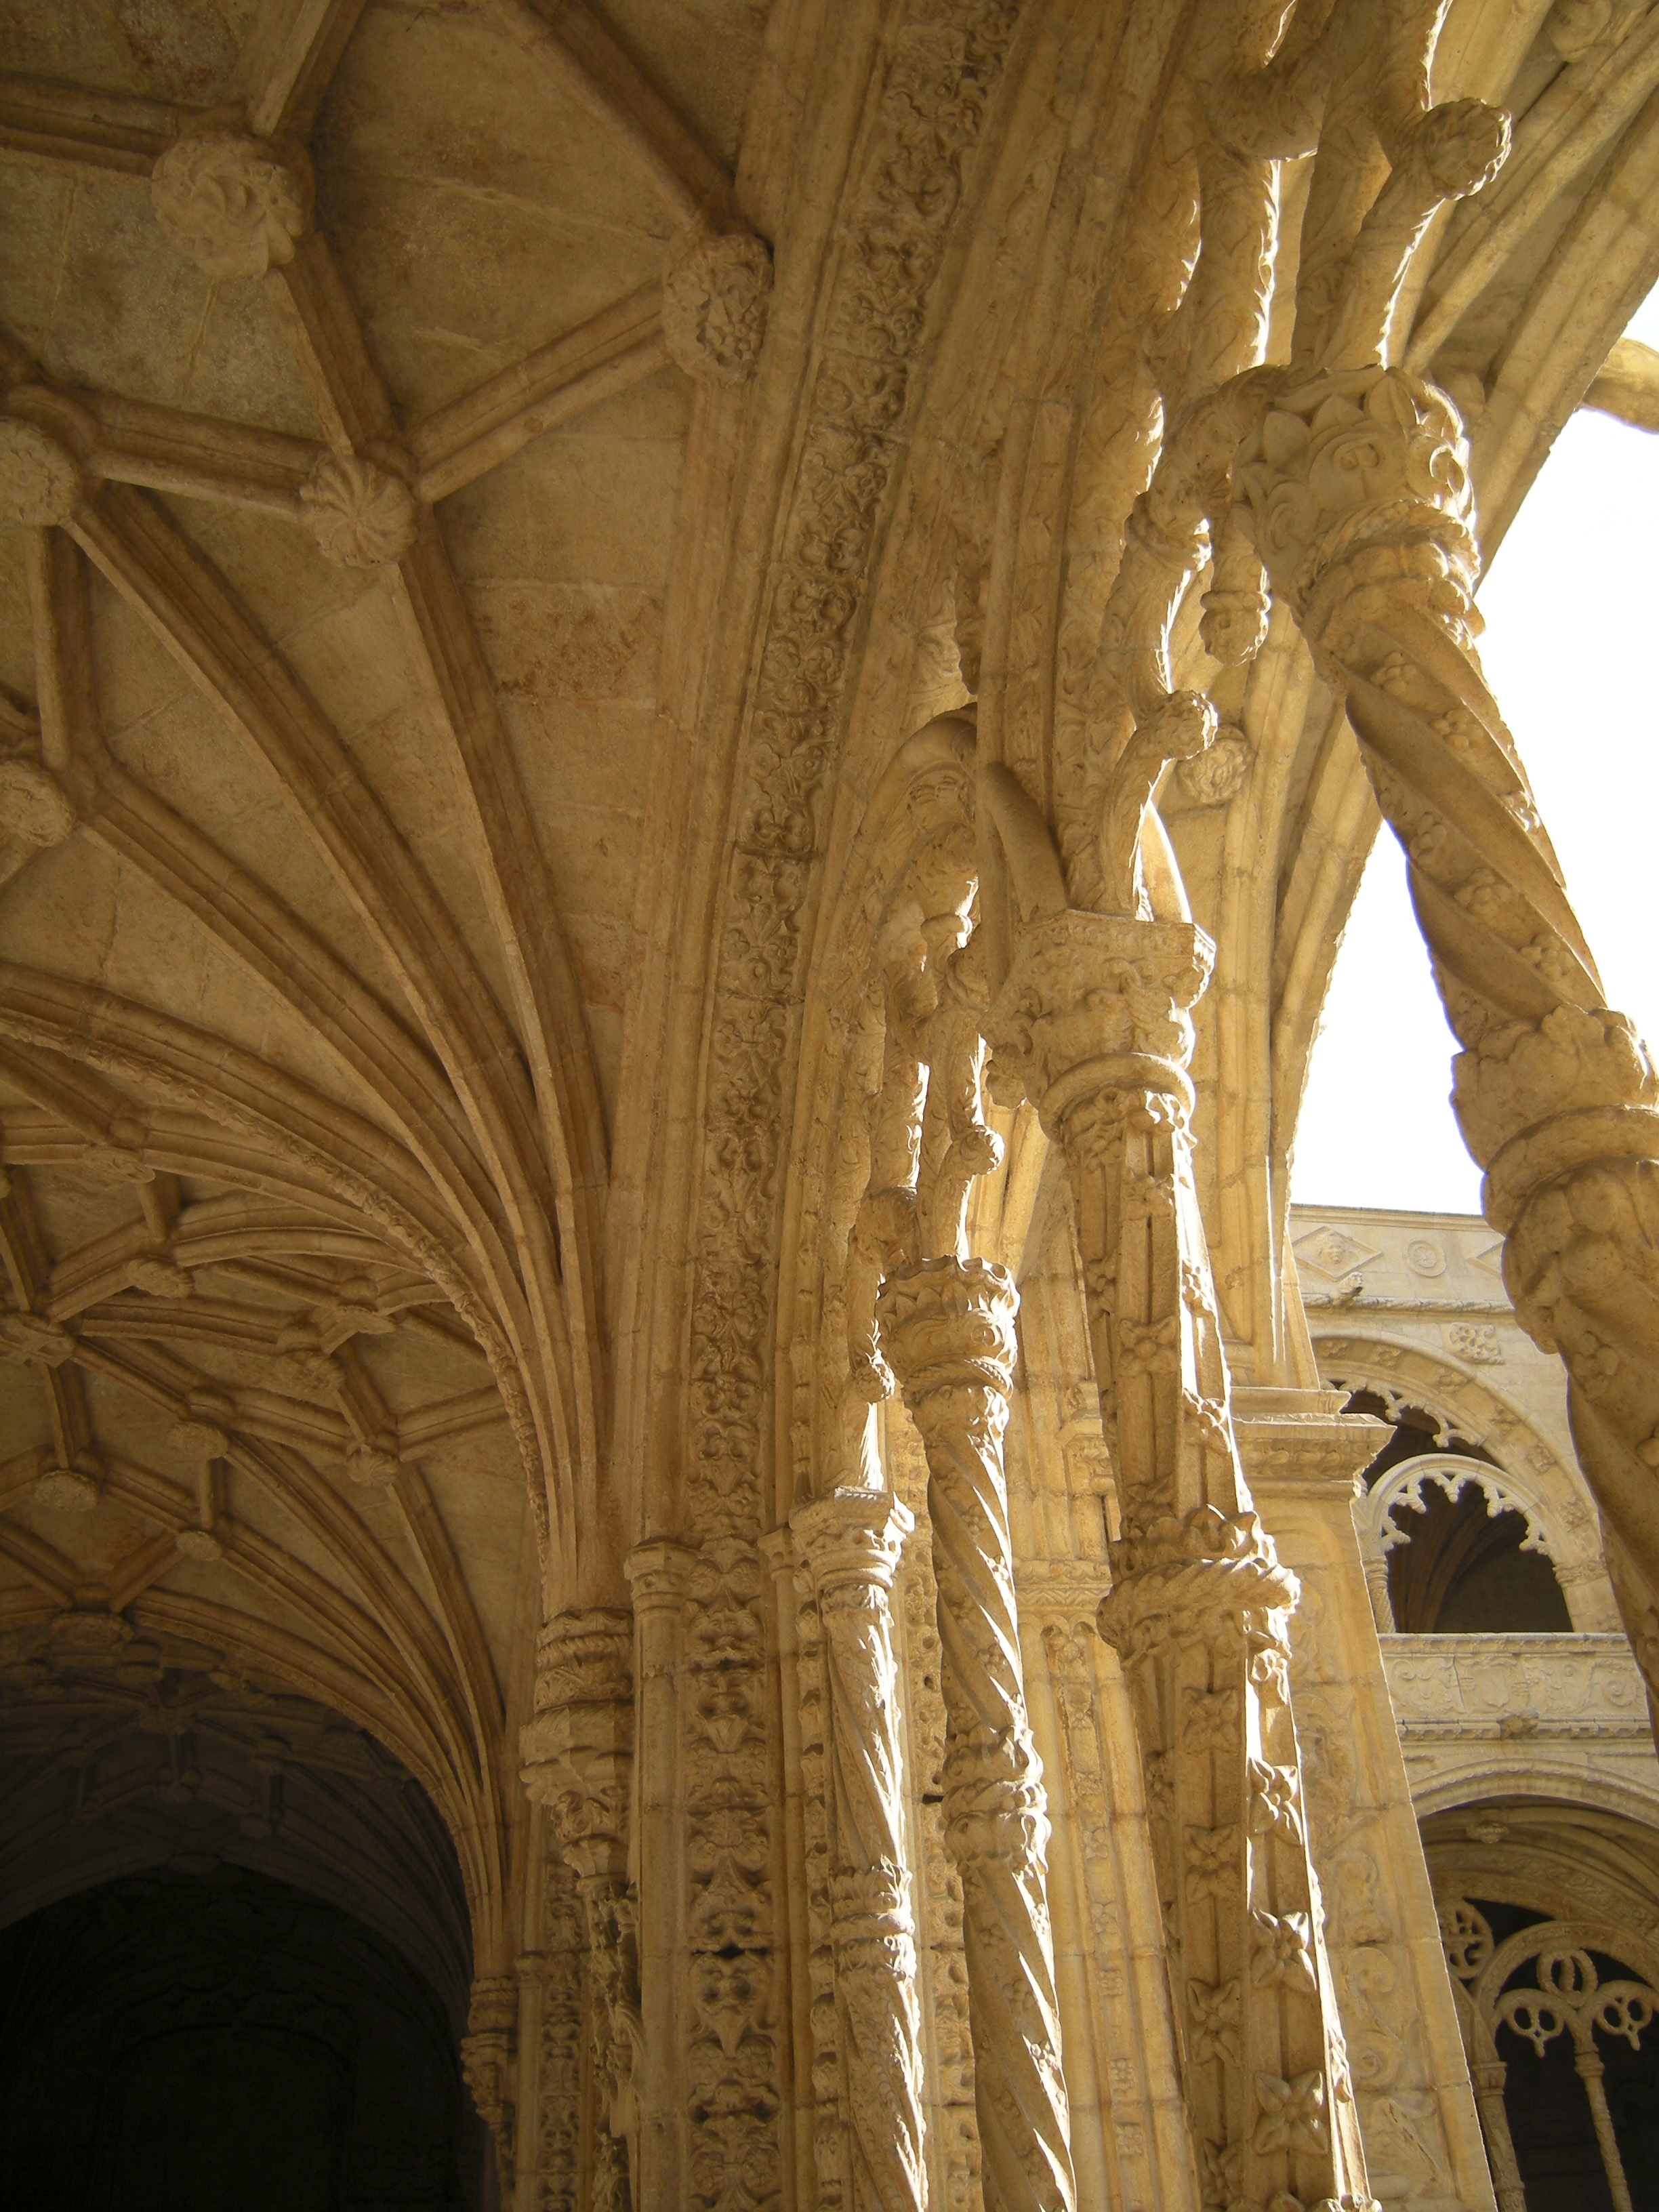
architecture, structure, building, arch, column, cathedral, place of worship, temple, columns, monastery, symmetry, vault, classic, gothic architecture, ancient history